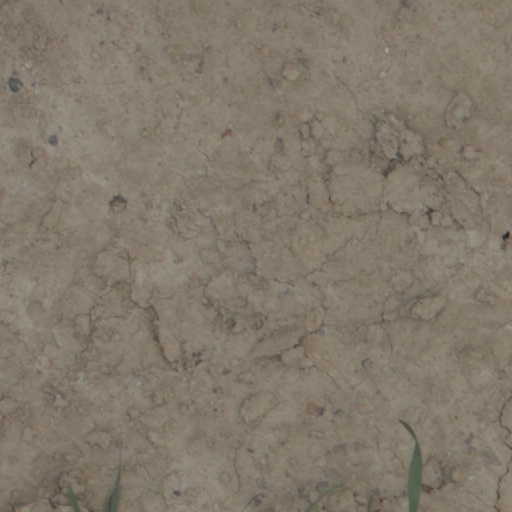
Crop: wheat